Ryukyuan culture

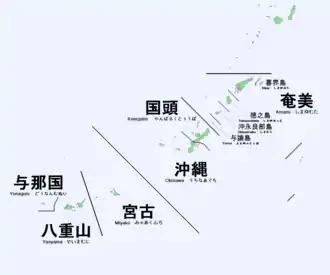
Map of the Ryukyuan languages.

Traditionally, the Ryukyuan people spoke the Ryukyuan languages, a sub-branch of the Japonic language family. Conservatively, there are six Ryukyuan varieties in total: the Okinawan, Kunigami, Miyakoan, Yaeyama, Yonaguni and Amami languages. They are not mutually intelligible with Japanese, nor with each other for the most part.